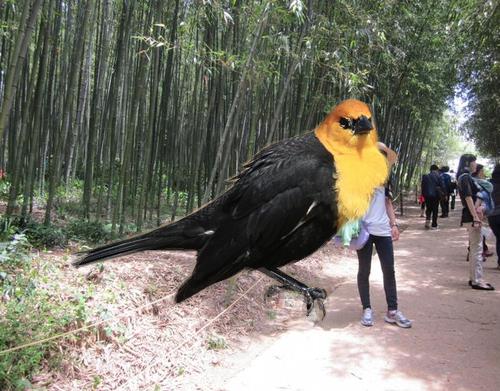
Bird species: Yellow_headed_Blackbird
Bird type: landbird
Background: land